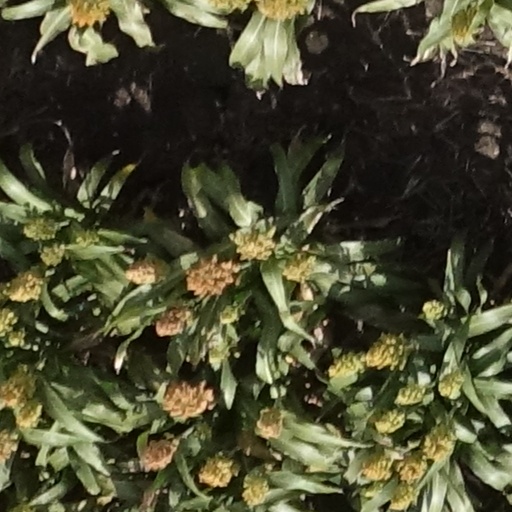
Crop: sorghum